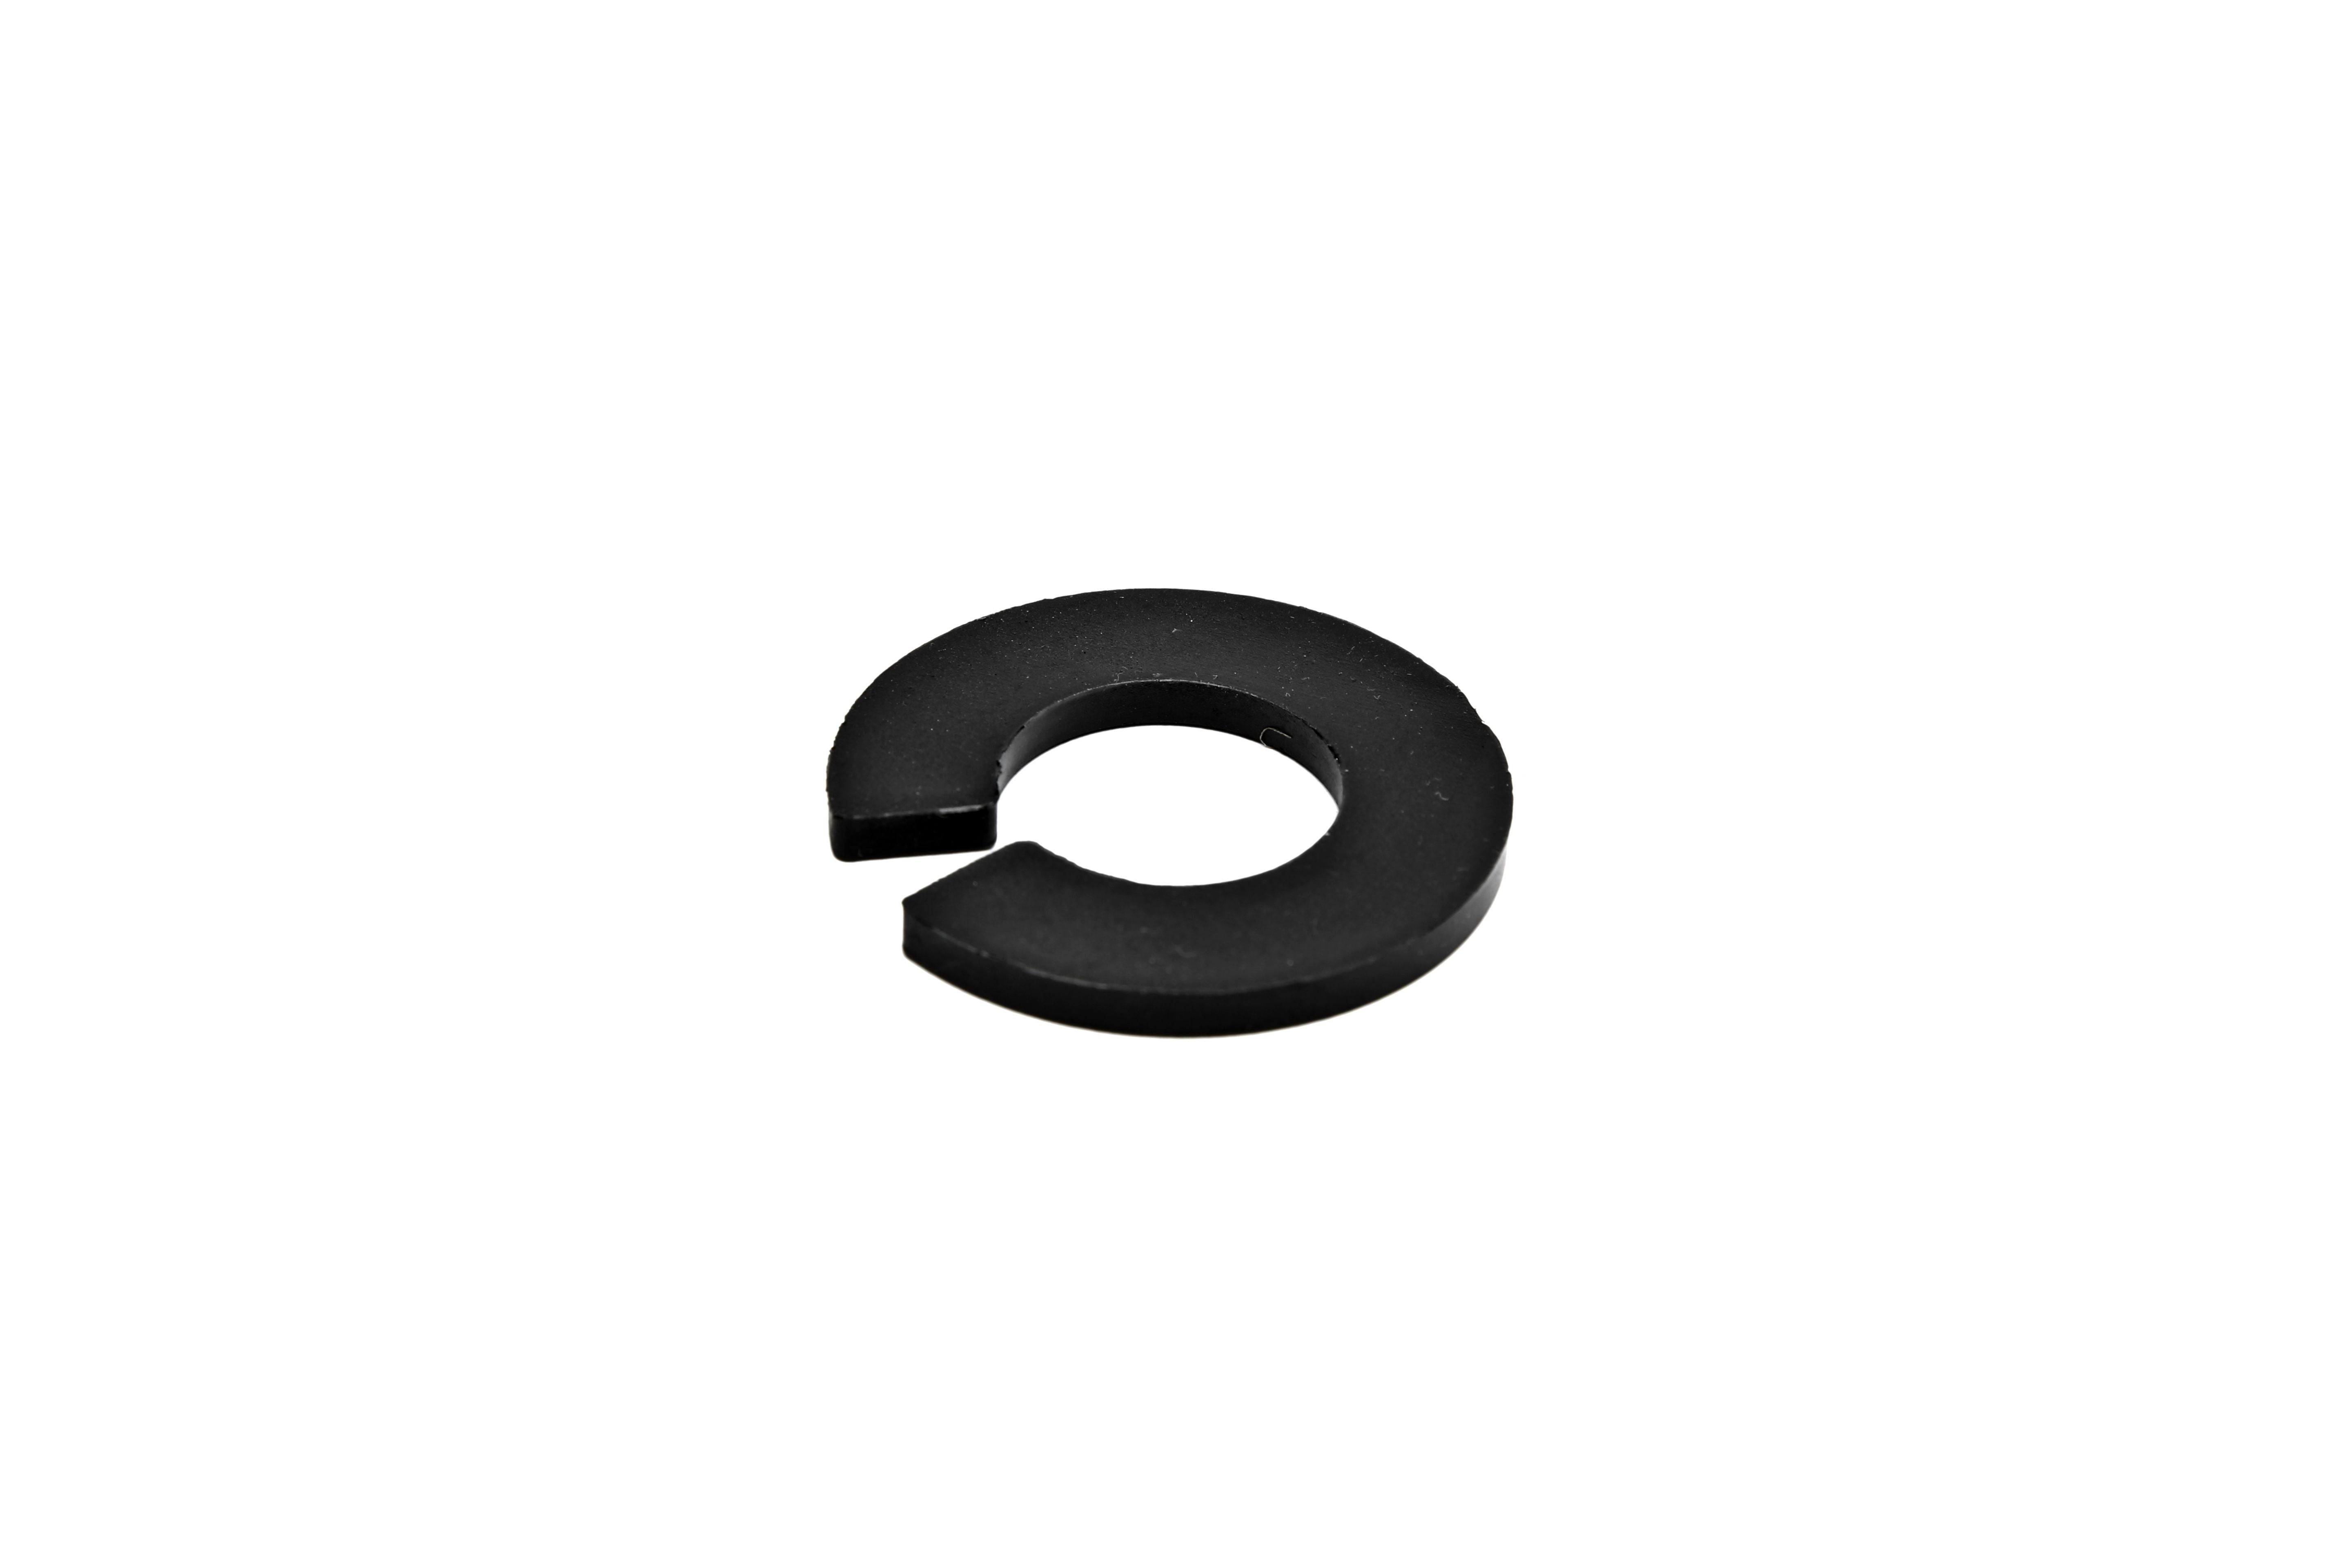
TA Technix universelle Entlüftungsscheibe für Kolbenstangen mit Ø 21mm
Brand: TA Technix
TA Technix universelle Entlüftungsscheibe für Kolbenstangen mit Ø 21mm Zulassung eintragungsfrei Artikelnummer AL10 EAN-Code 4251016775871
Category: Sporting Goods > Outdoor Recreation > Golf > Golf Club Parts & Accessories